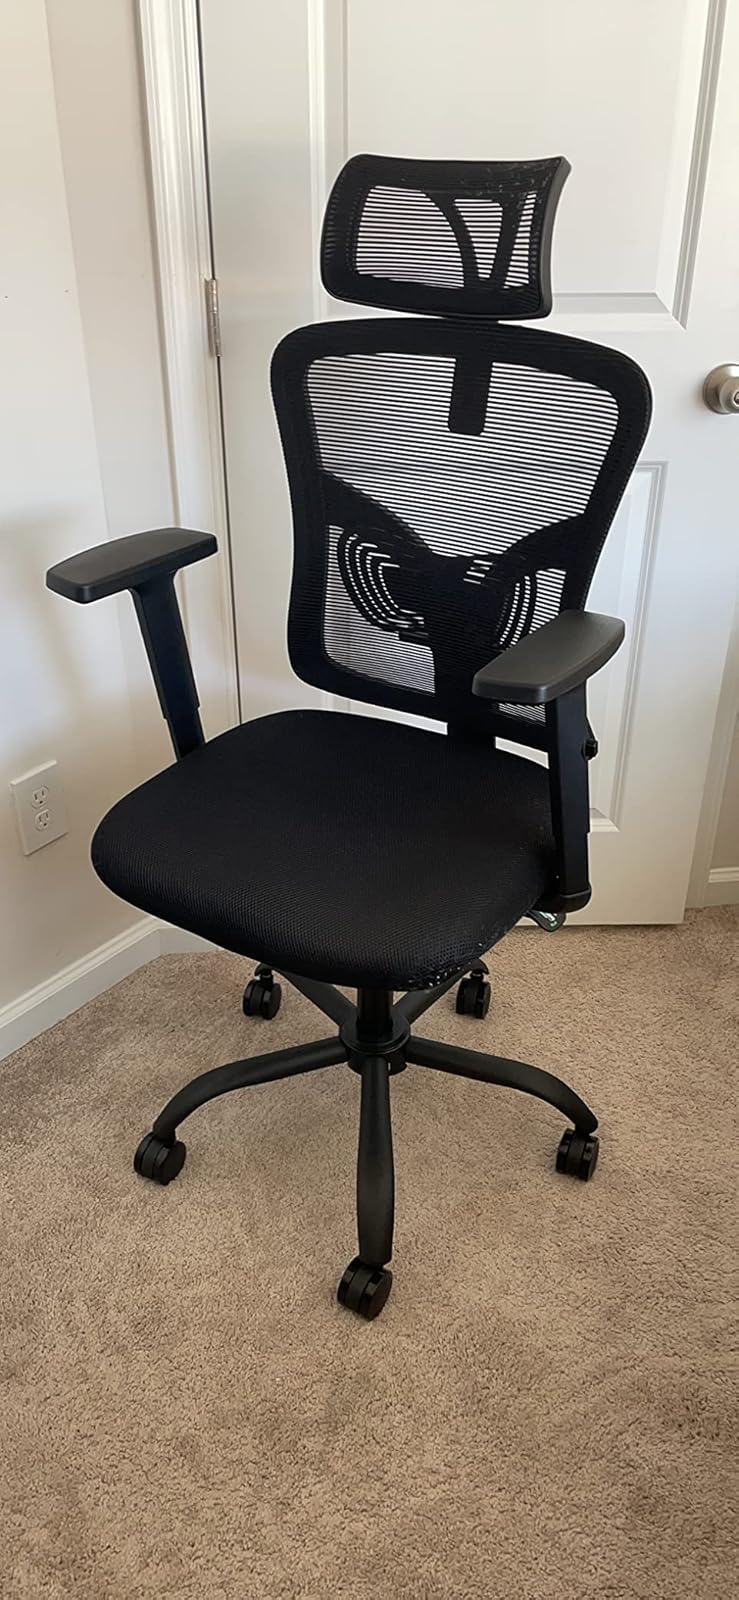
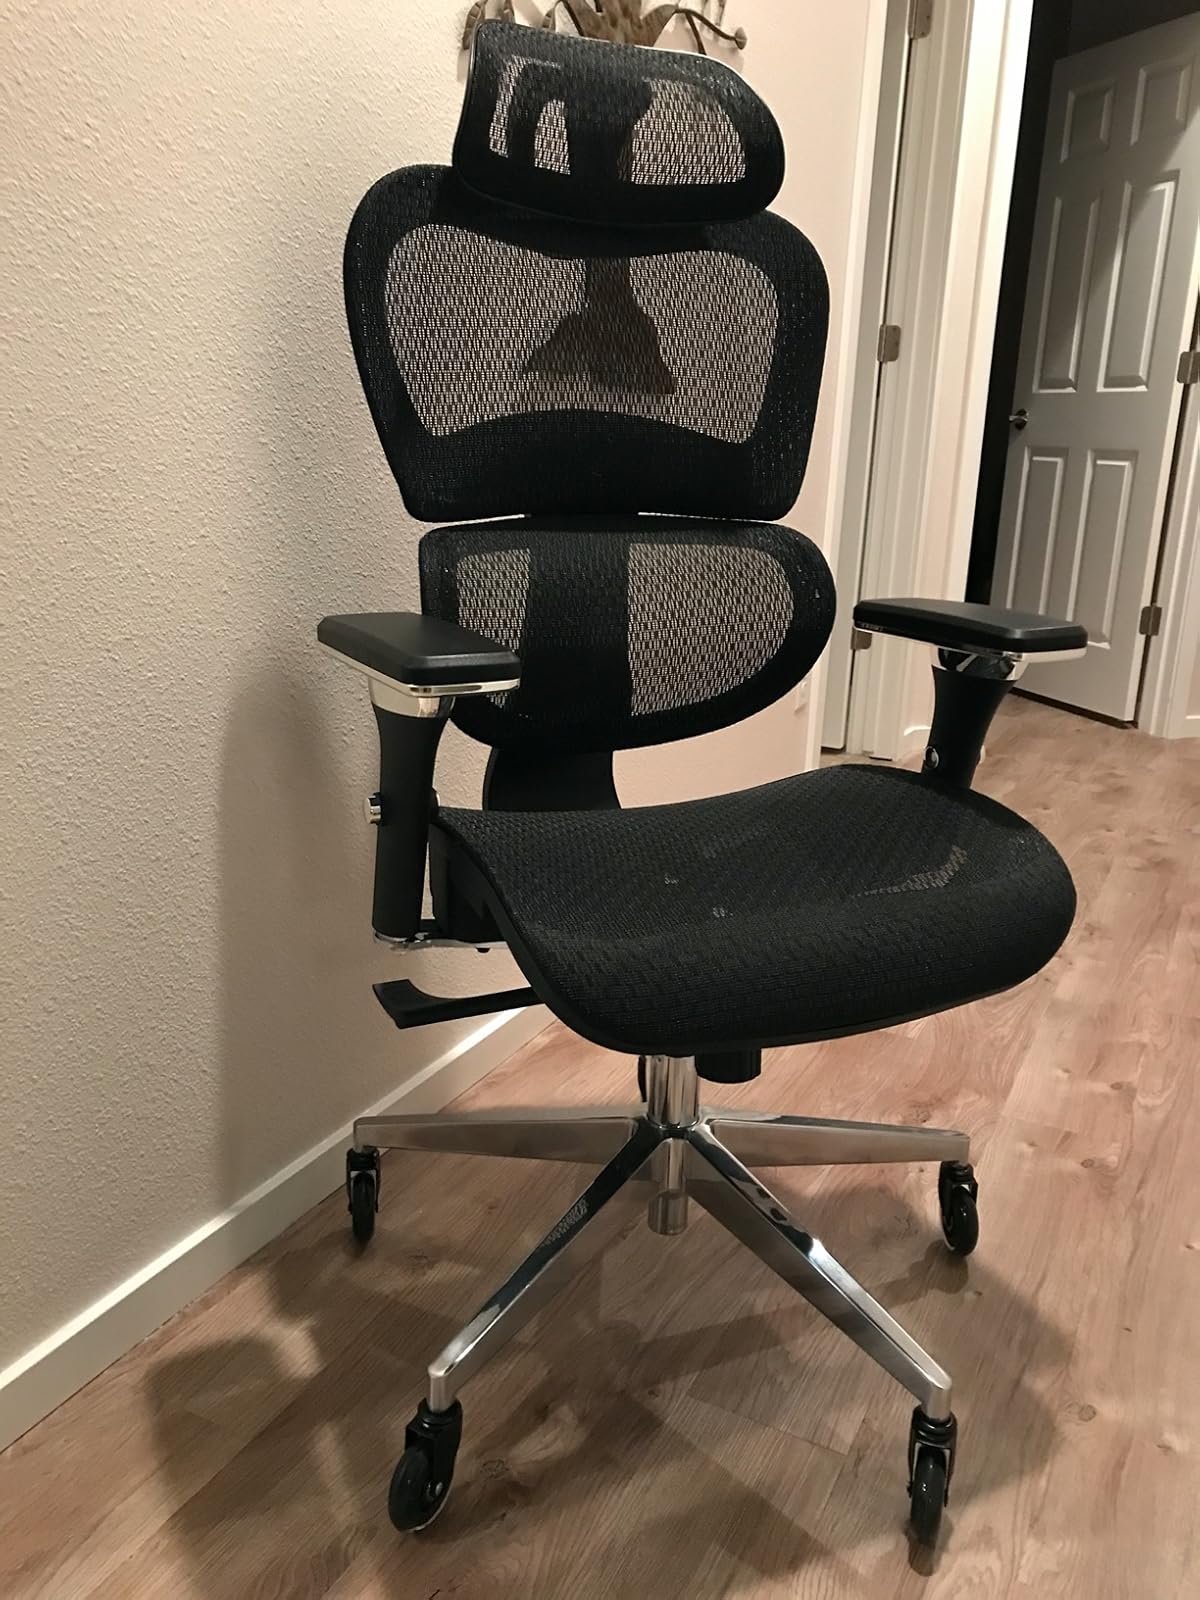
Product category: items_chair
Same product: no